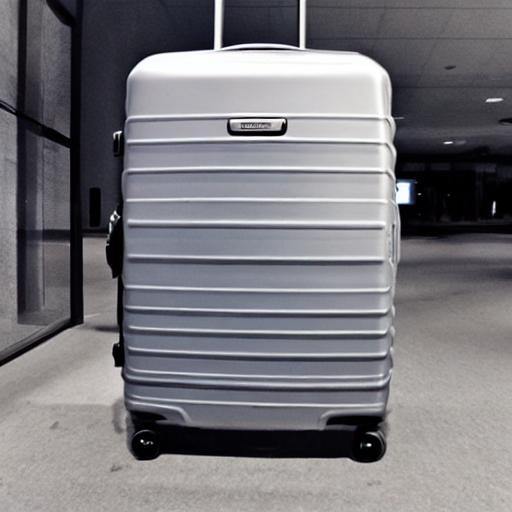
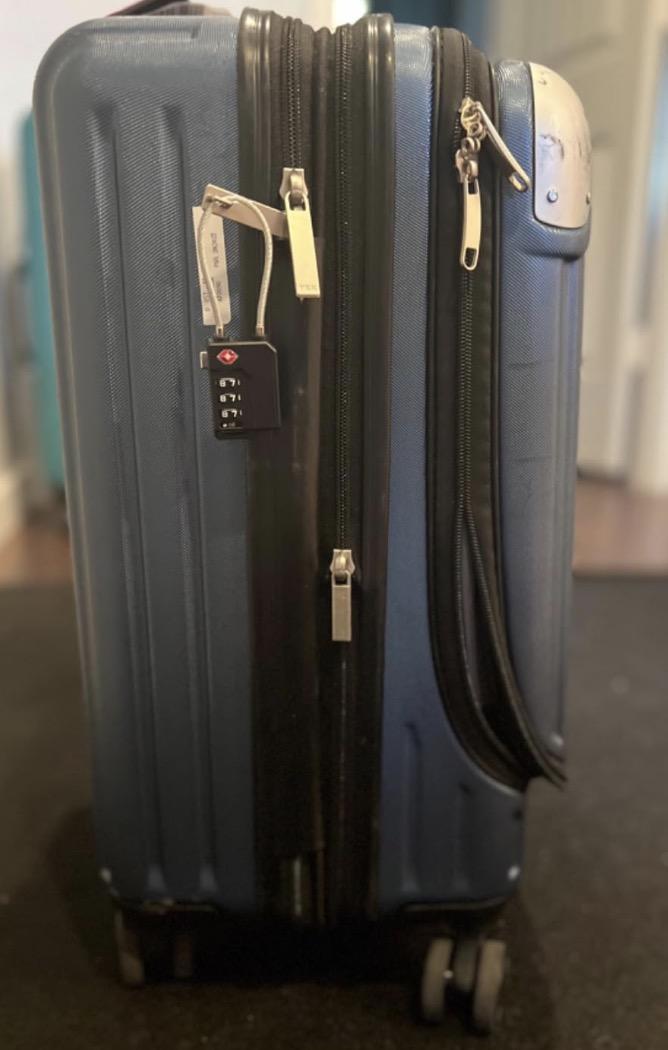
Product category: items_tea
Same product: no